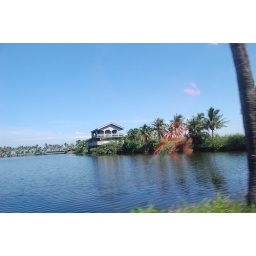
house by the water